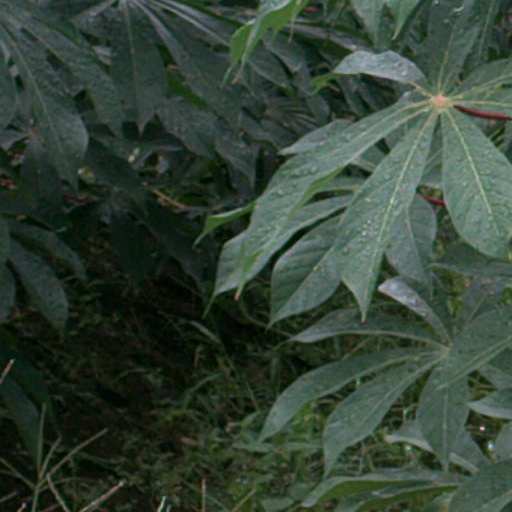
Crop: cassava